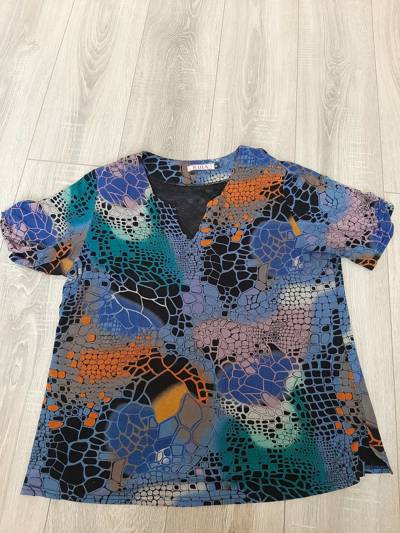
Waste category: clothes